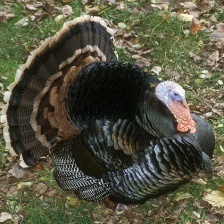
Species: WILD TURKEY
Scientific name: MELEAGRIS GALLOPAVO